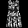
Label: Dress